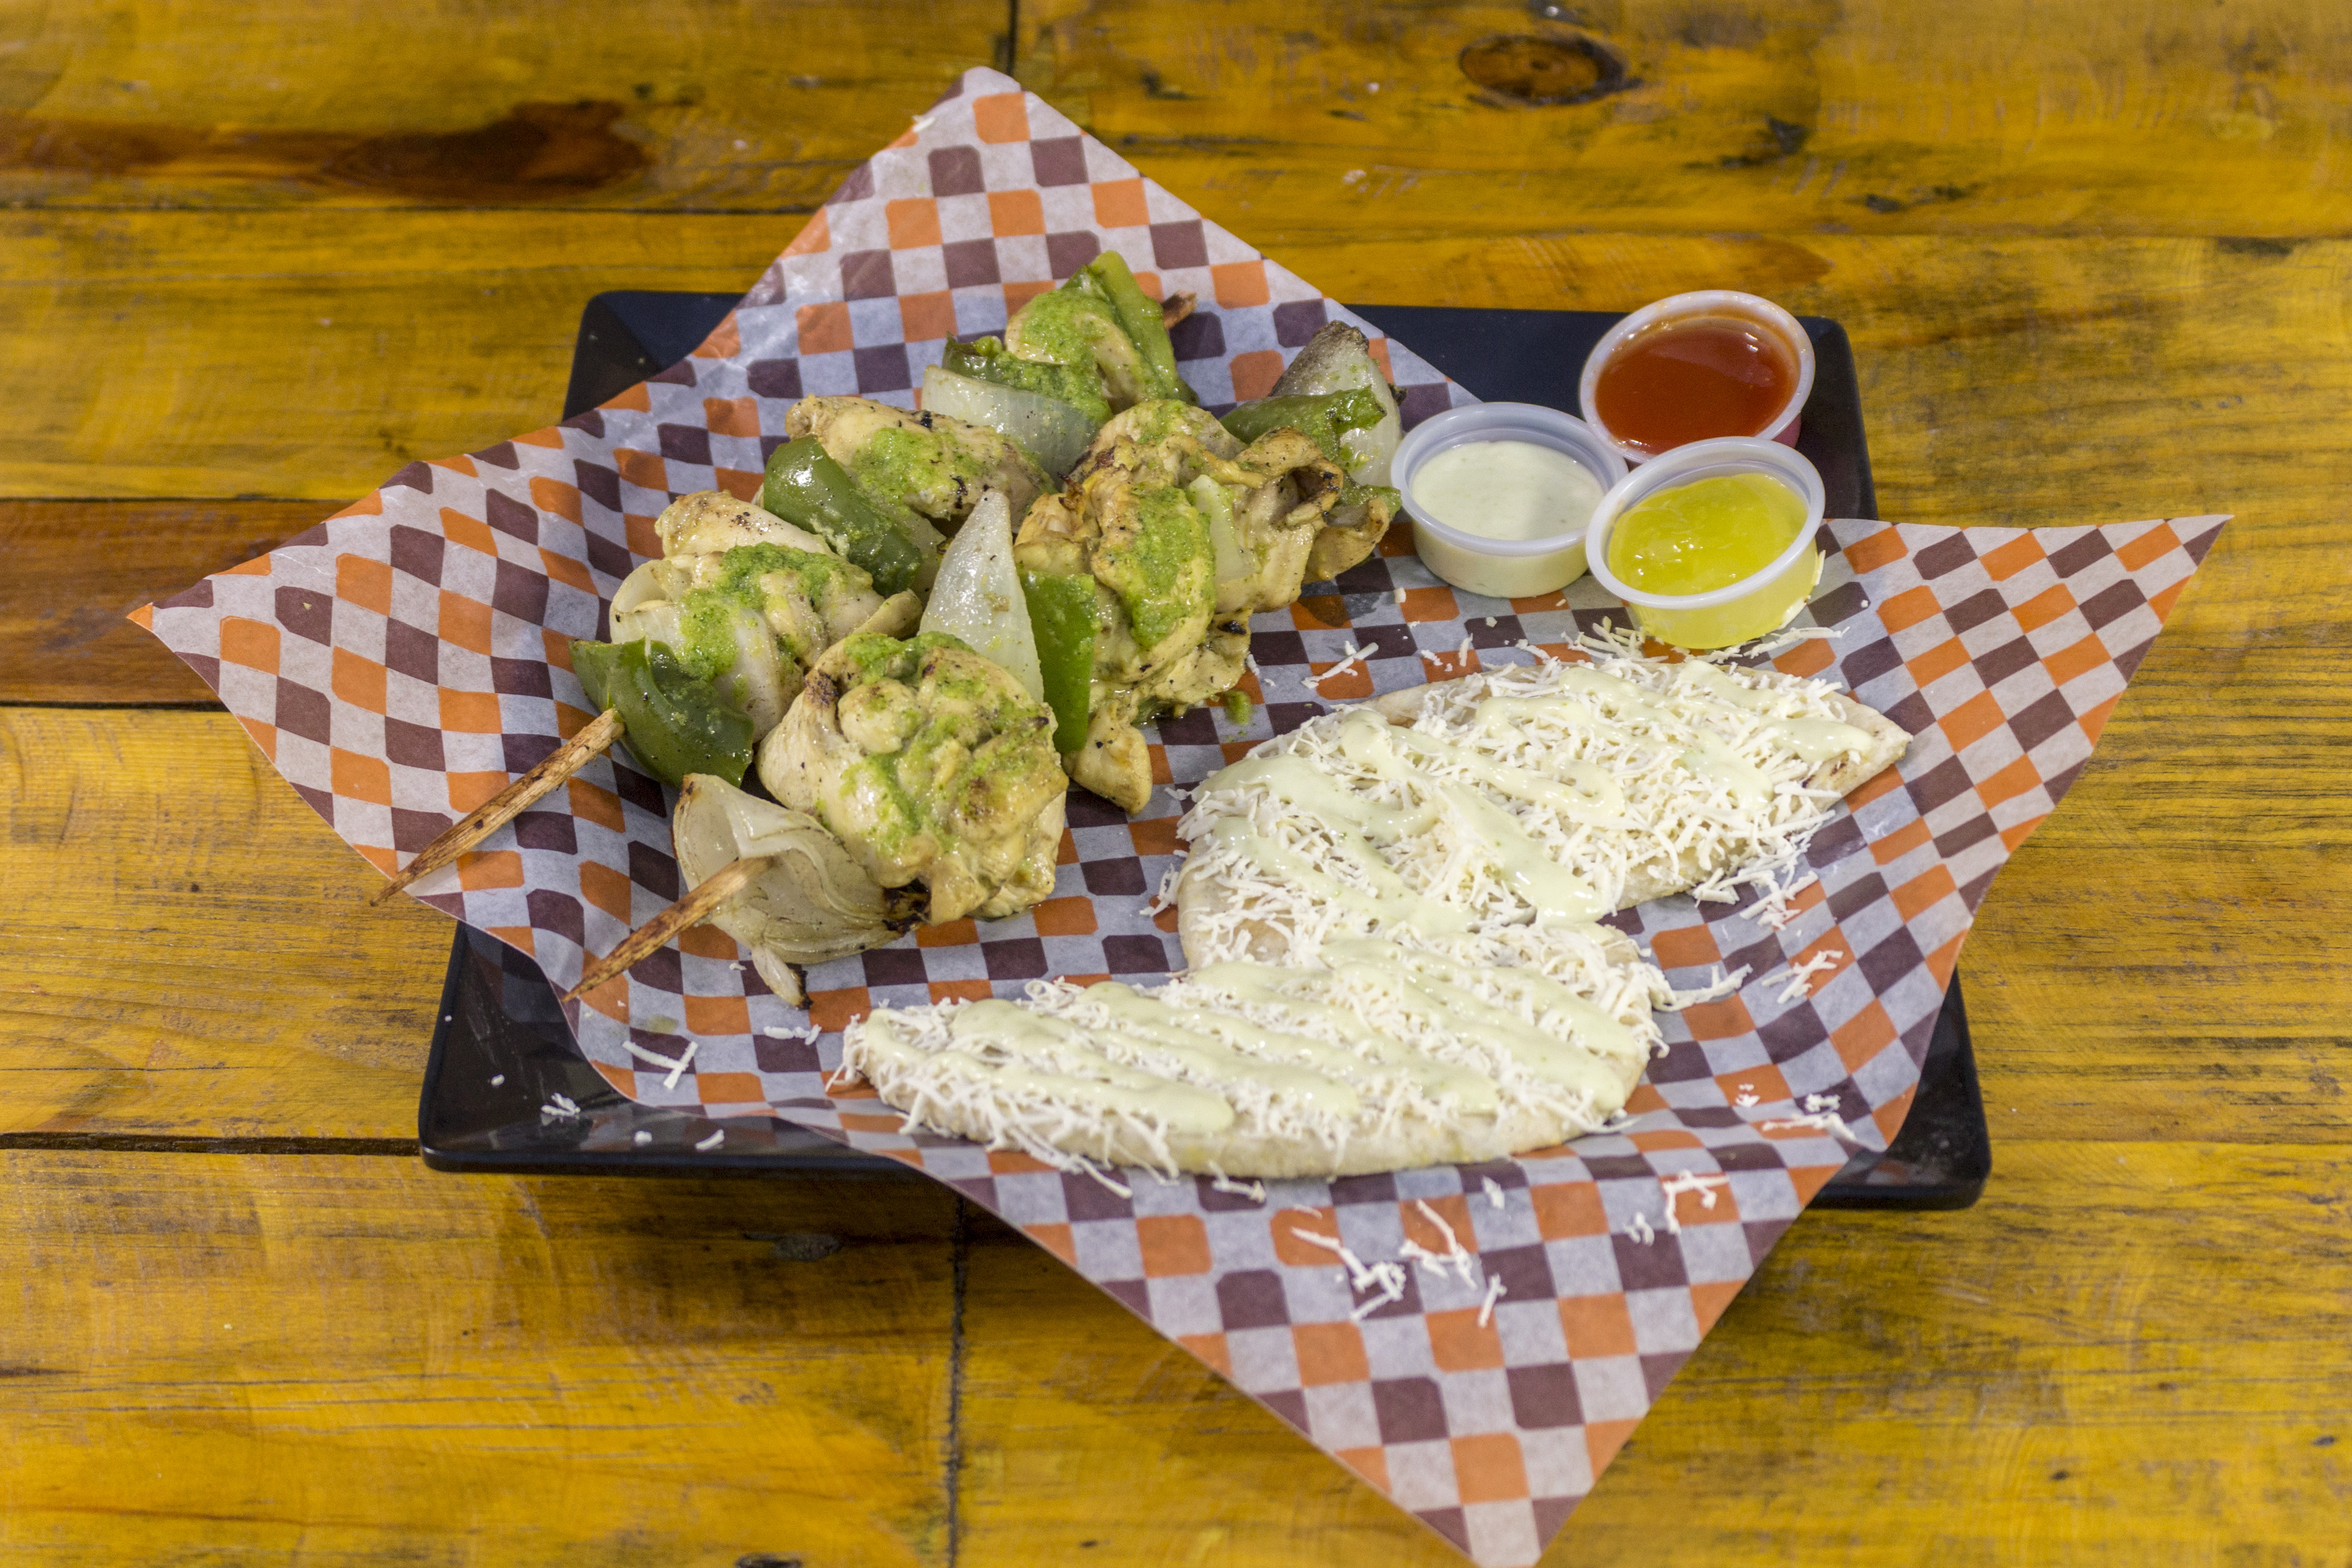
food, dish, cuisine, tablecloth, textile, guacamole, ingredient, linens, table, produce, nachos, placemat